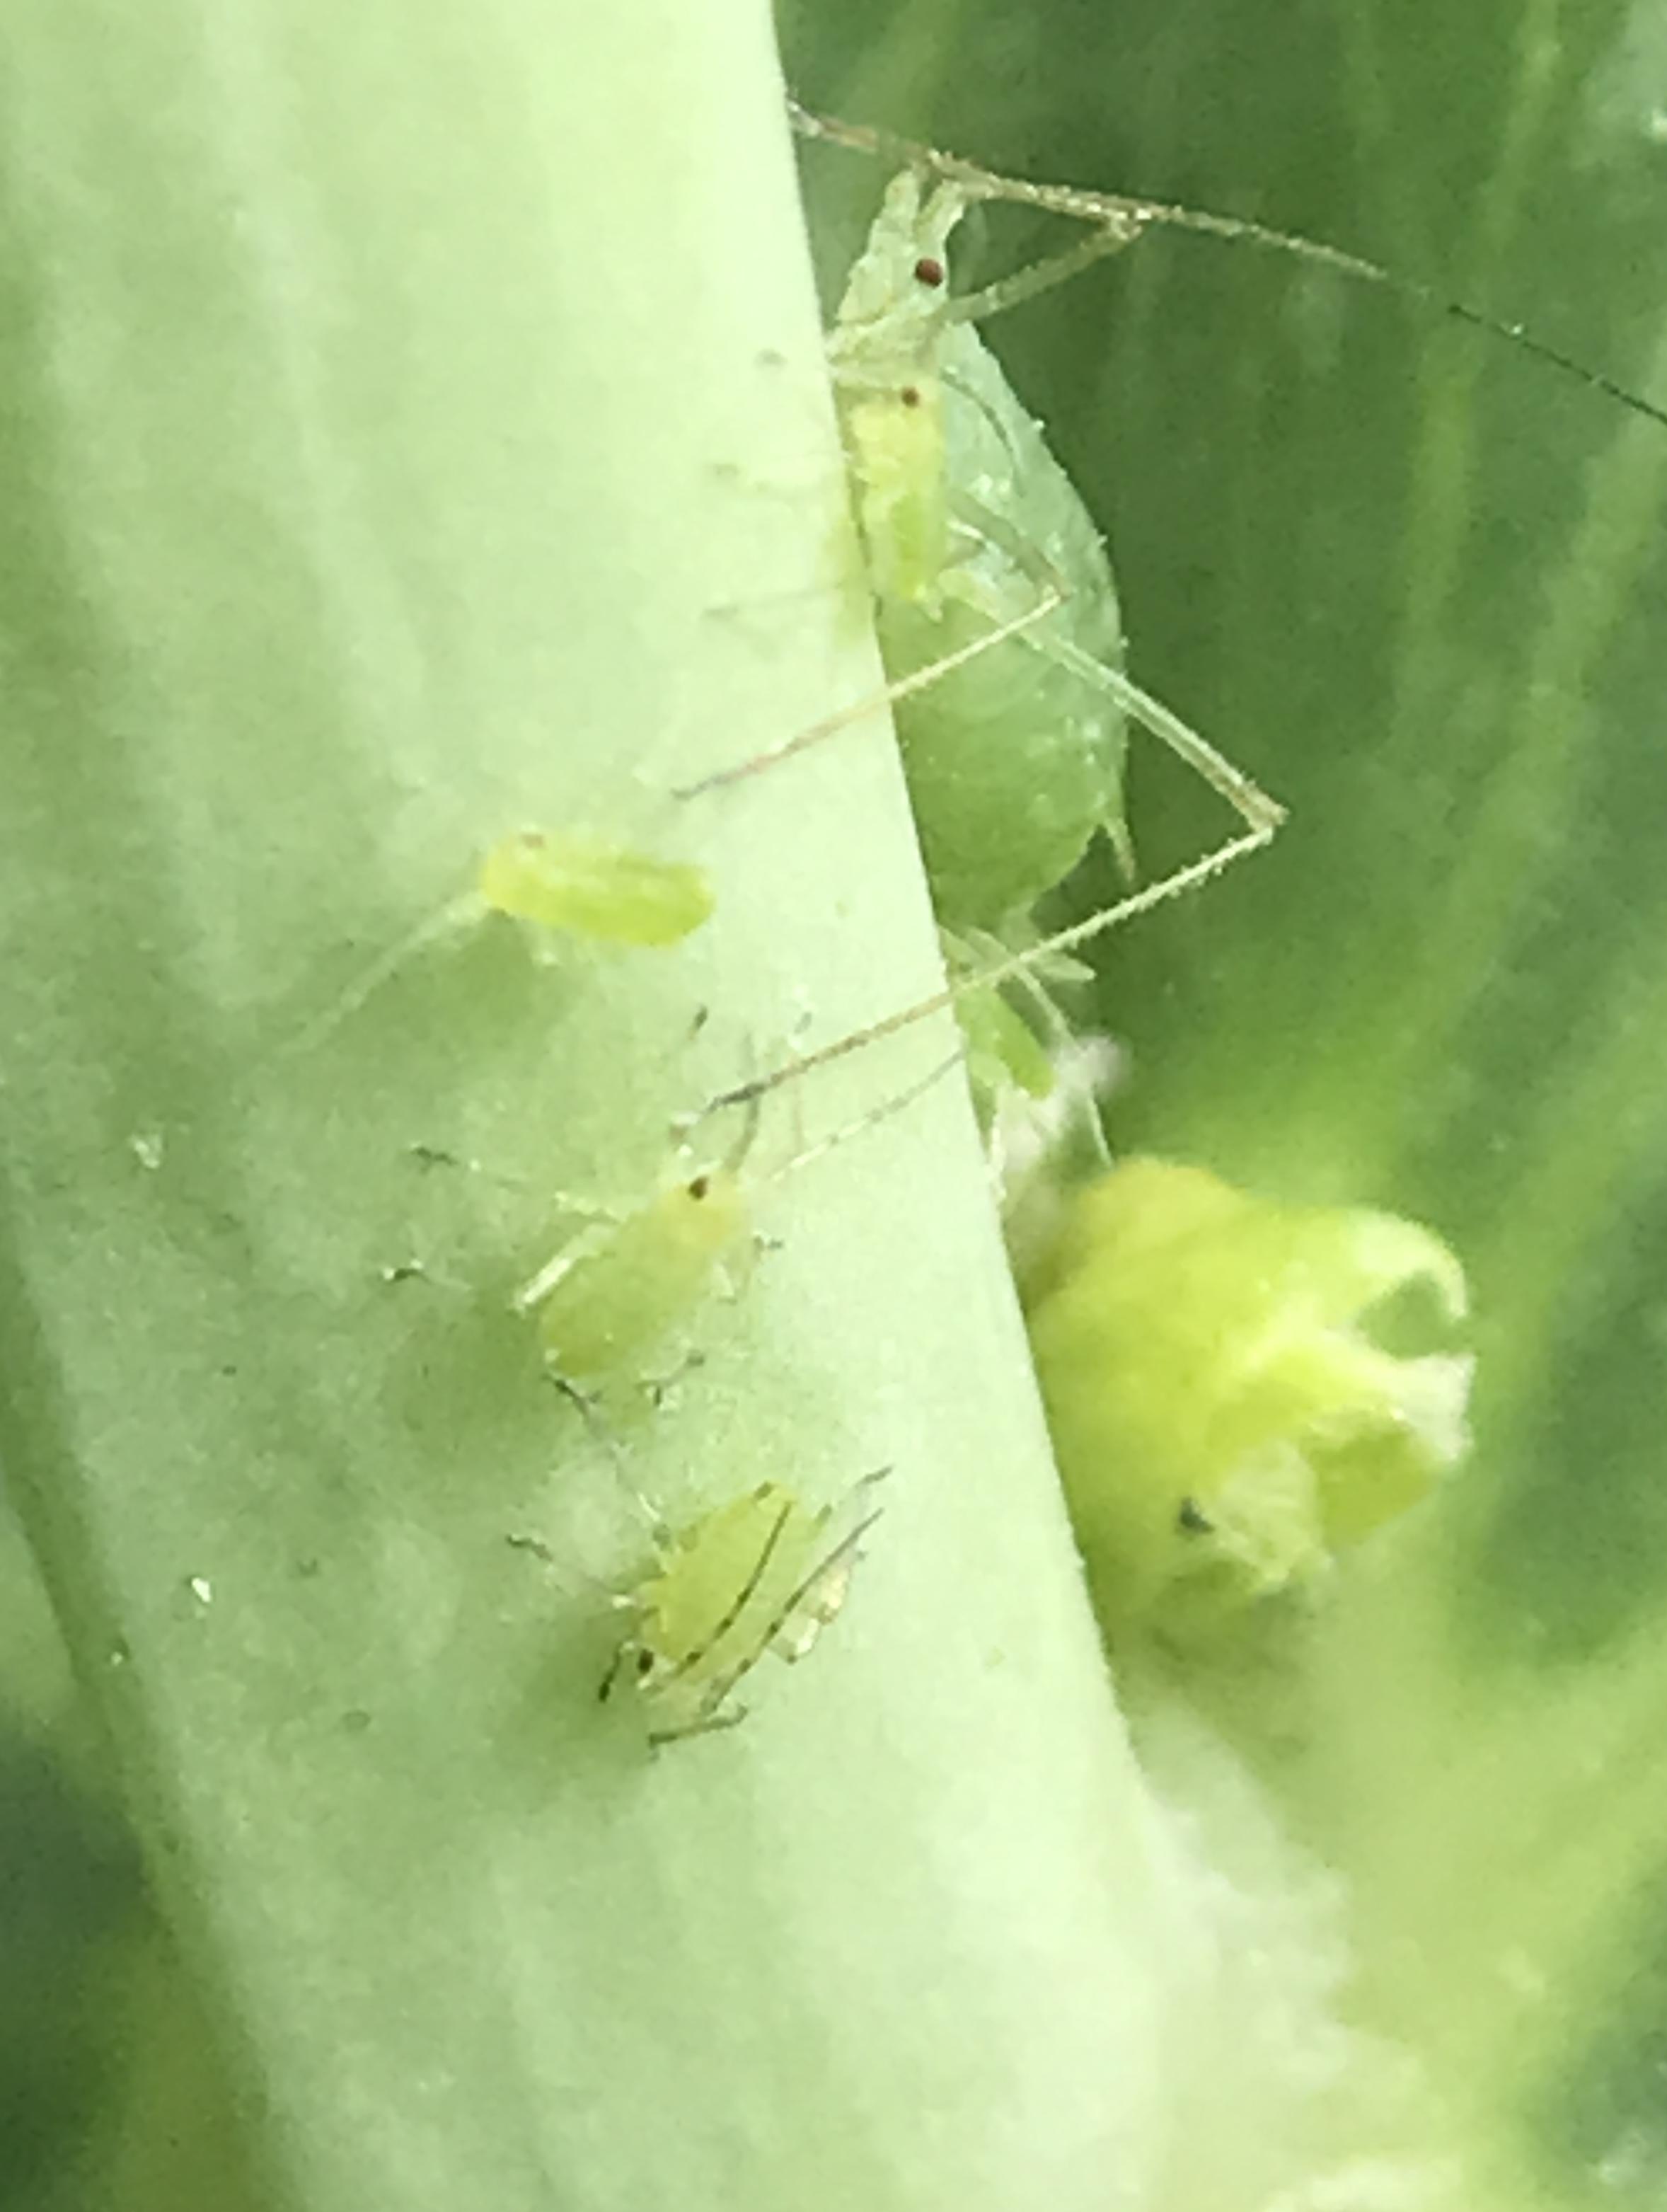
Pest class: pea_aphid